Mandalay Bay

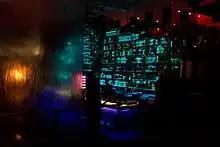
Inside the Rumjungle club

Mandalay Bay was built on the former site of the Hacienda hotel and casino at the southern end of the Las Vegas Strip. In 1995, Circus Circus Enterprises purchased the Hacienda for $80 million and an adjacent site, directly south, for $73 million. That June, plans were announced for a new resort project, tentatively known as Millennium, to replace the Hacienda.